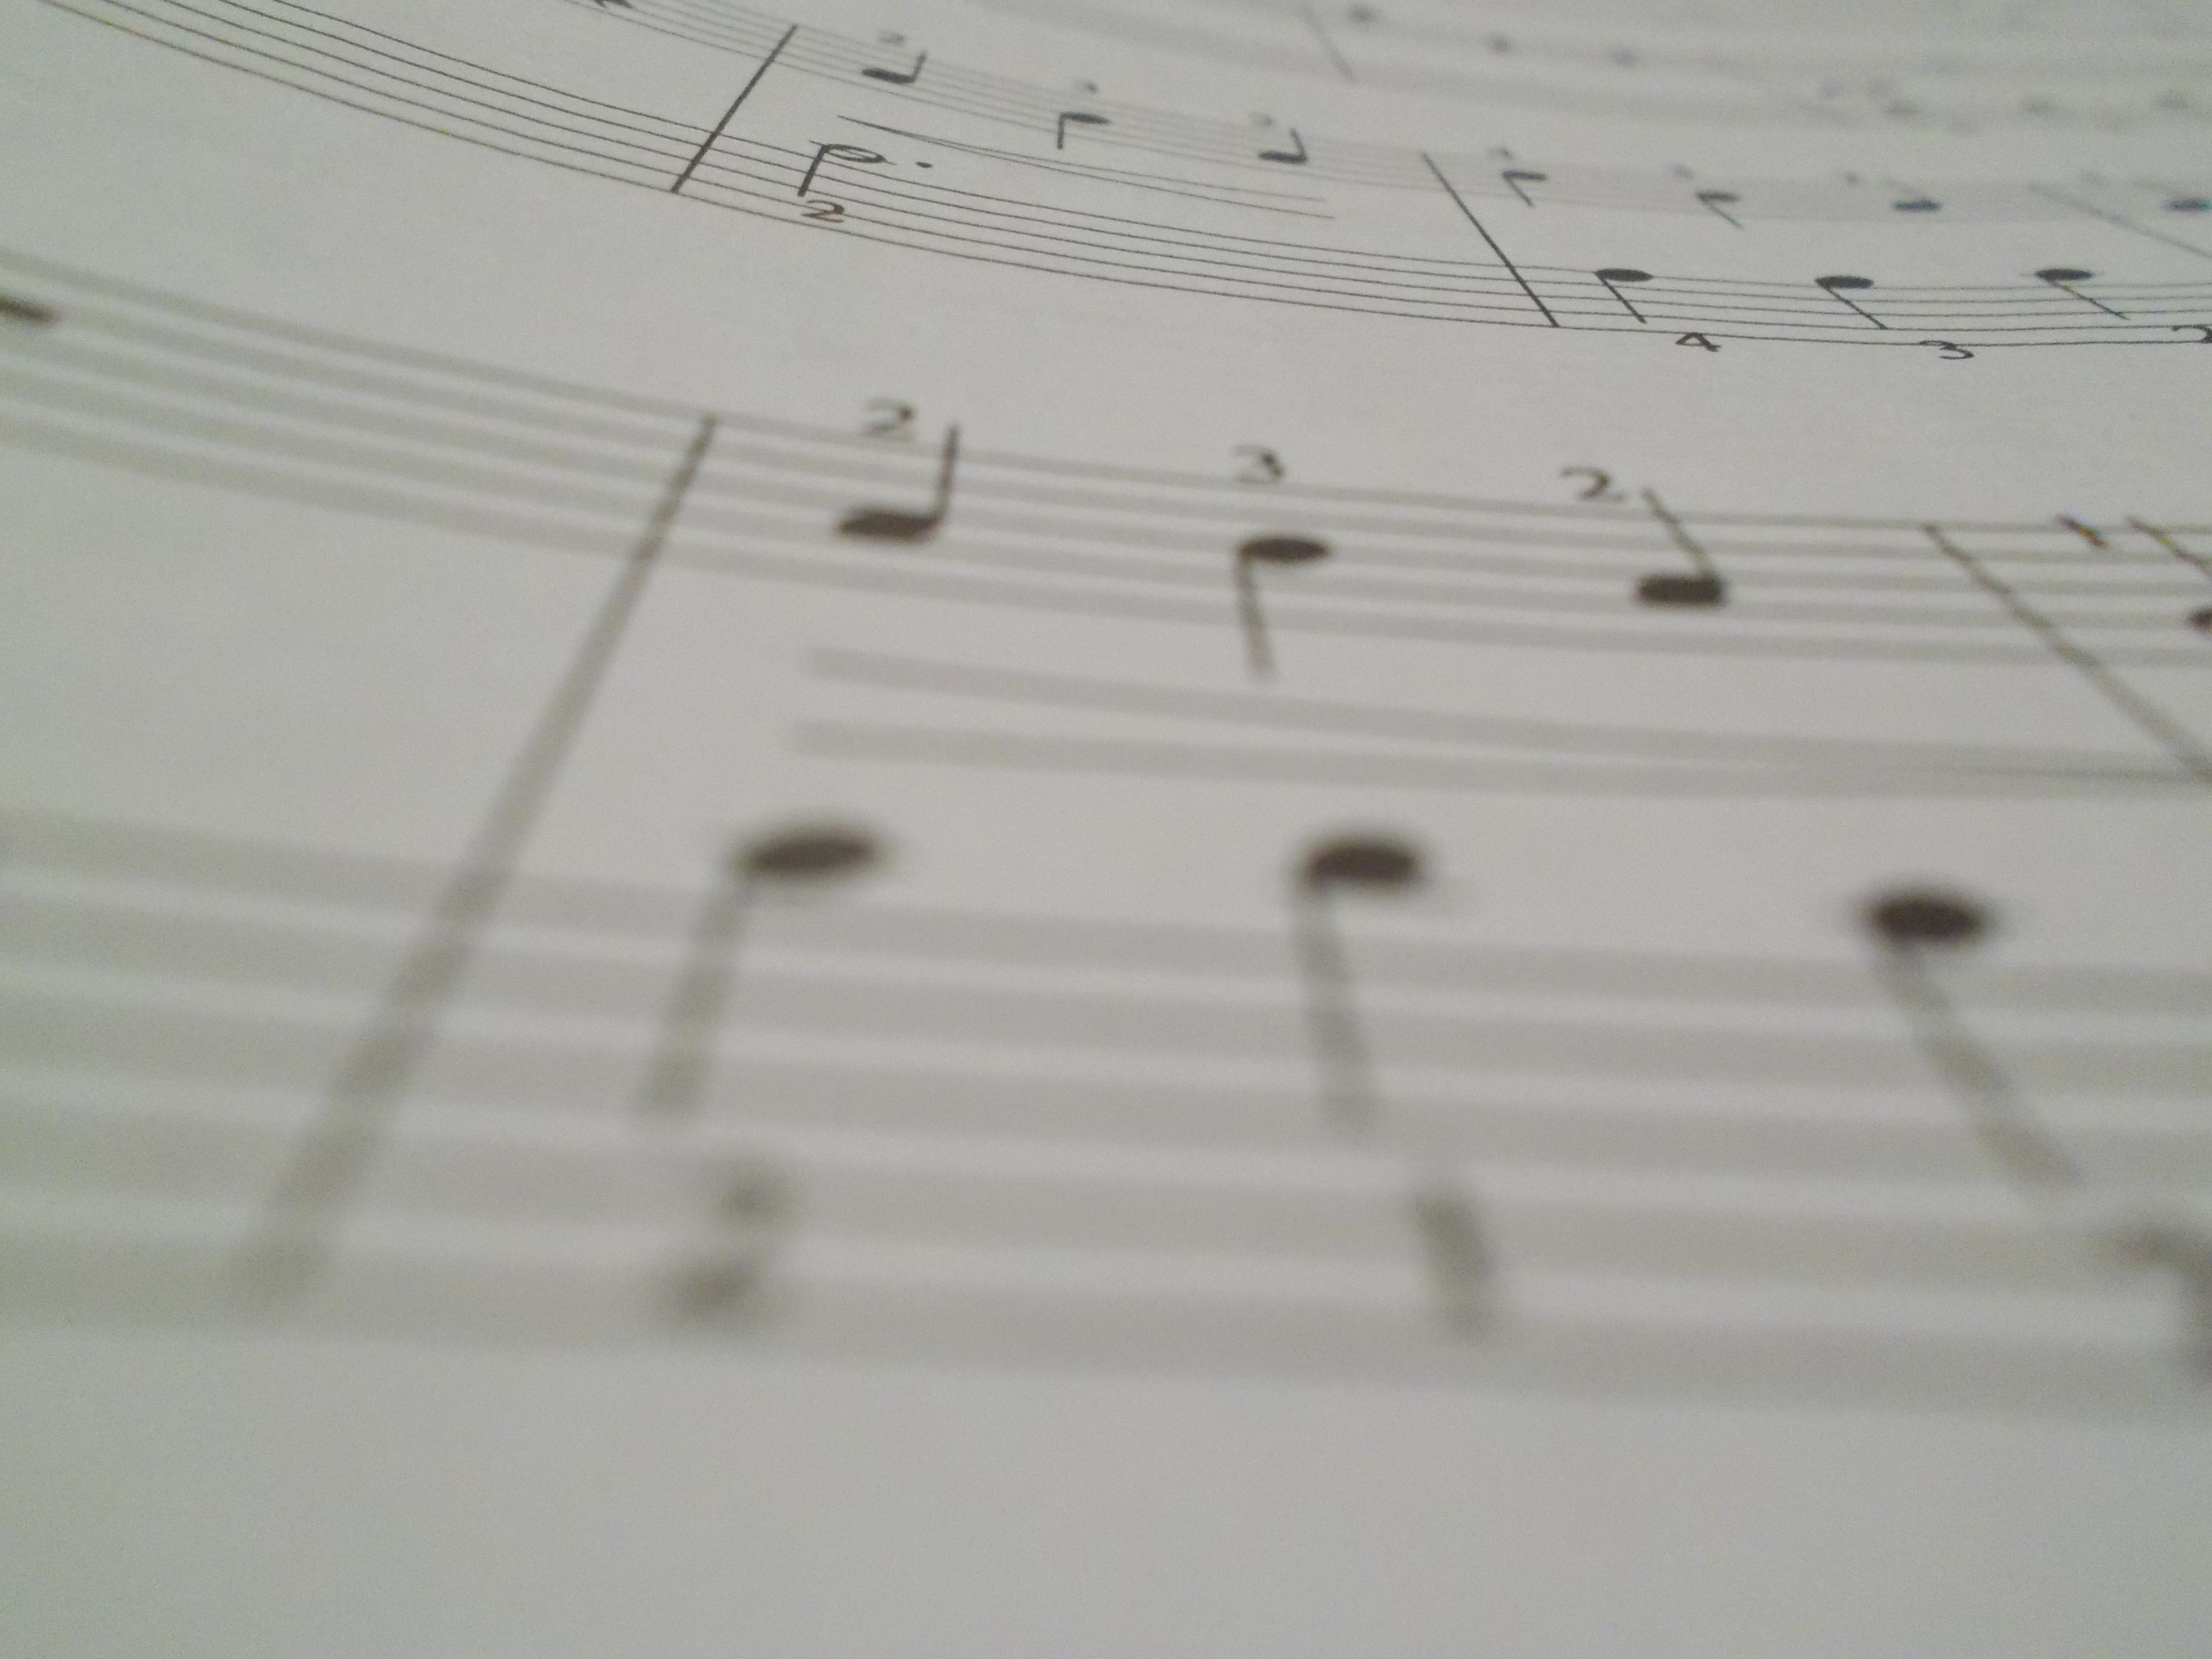
music, guitar, line, paper, close up, musical, sound, song, shape, notes, melody, treble, string instrument, plucked string instruments